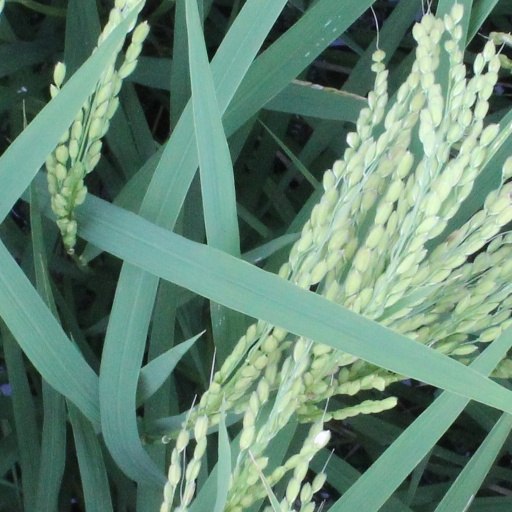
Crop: rice